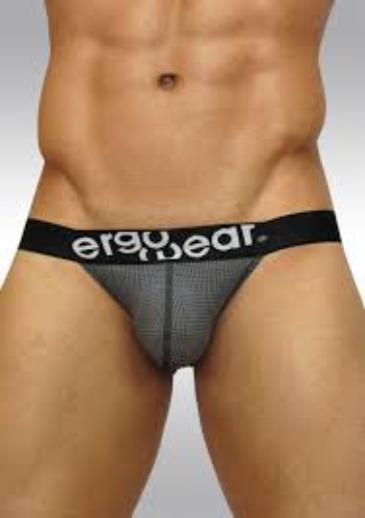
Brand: Ergowear
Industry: Clothes